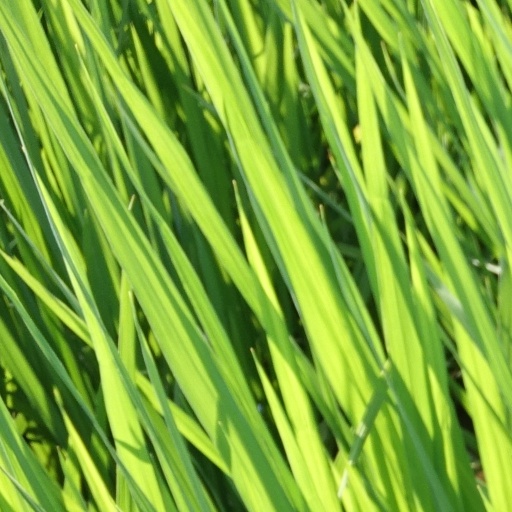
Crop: rice